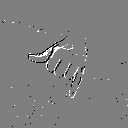
ASL letter: j